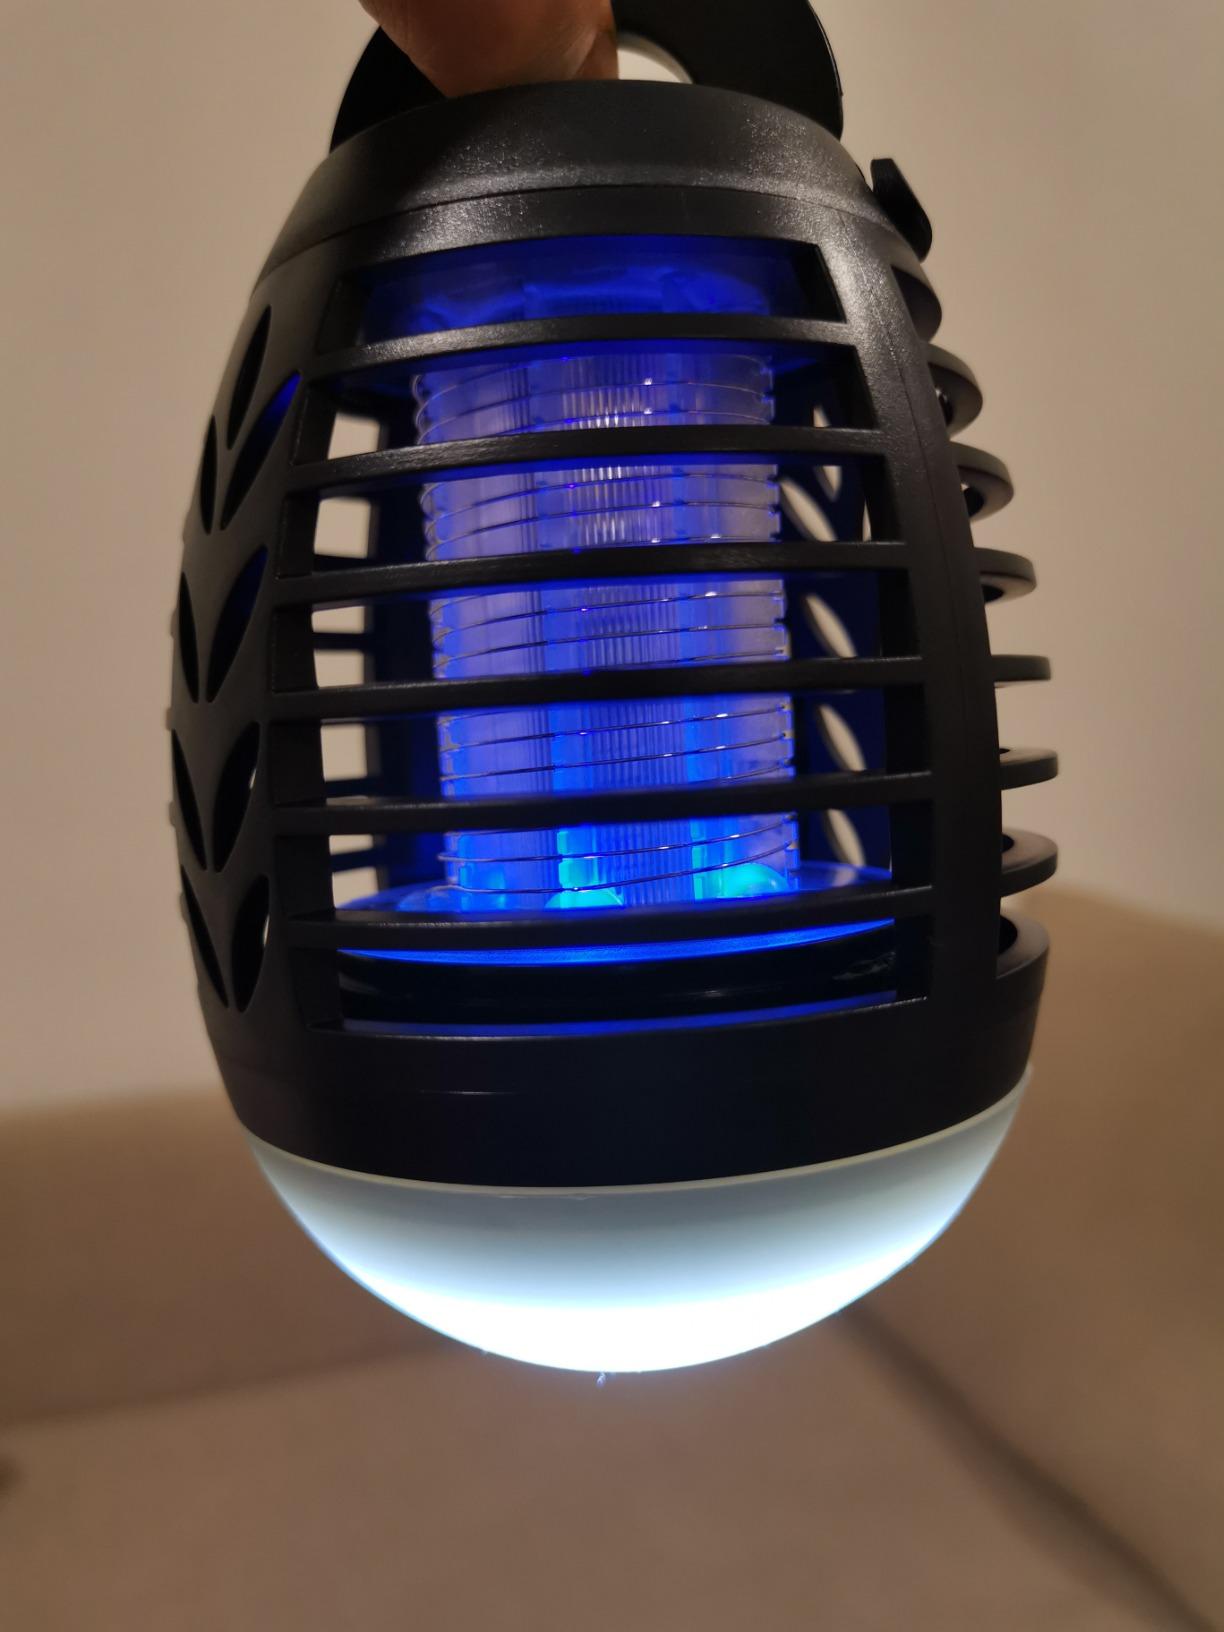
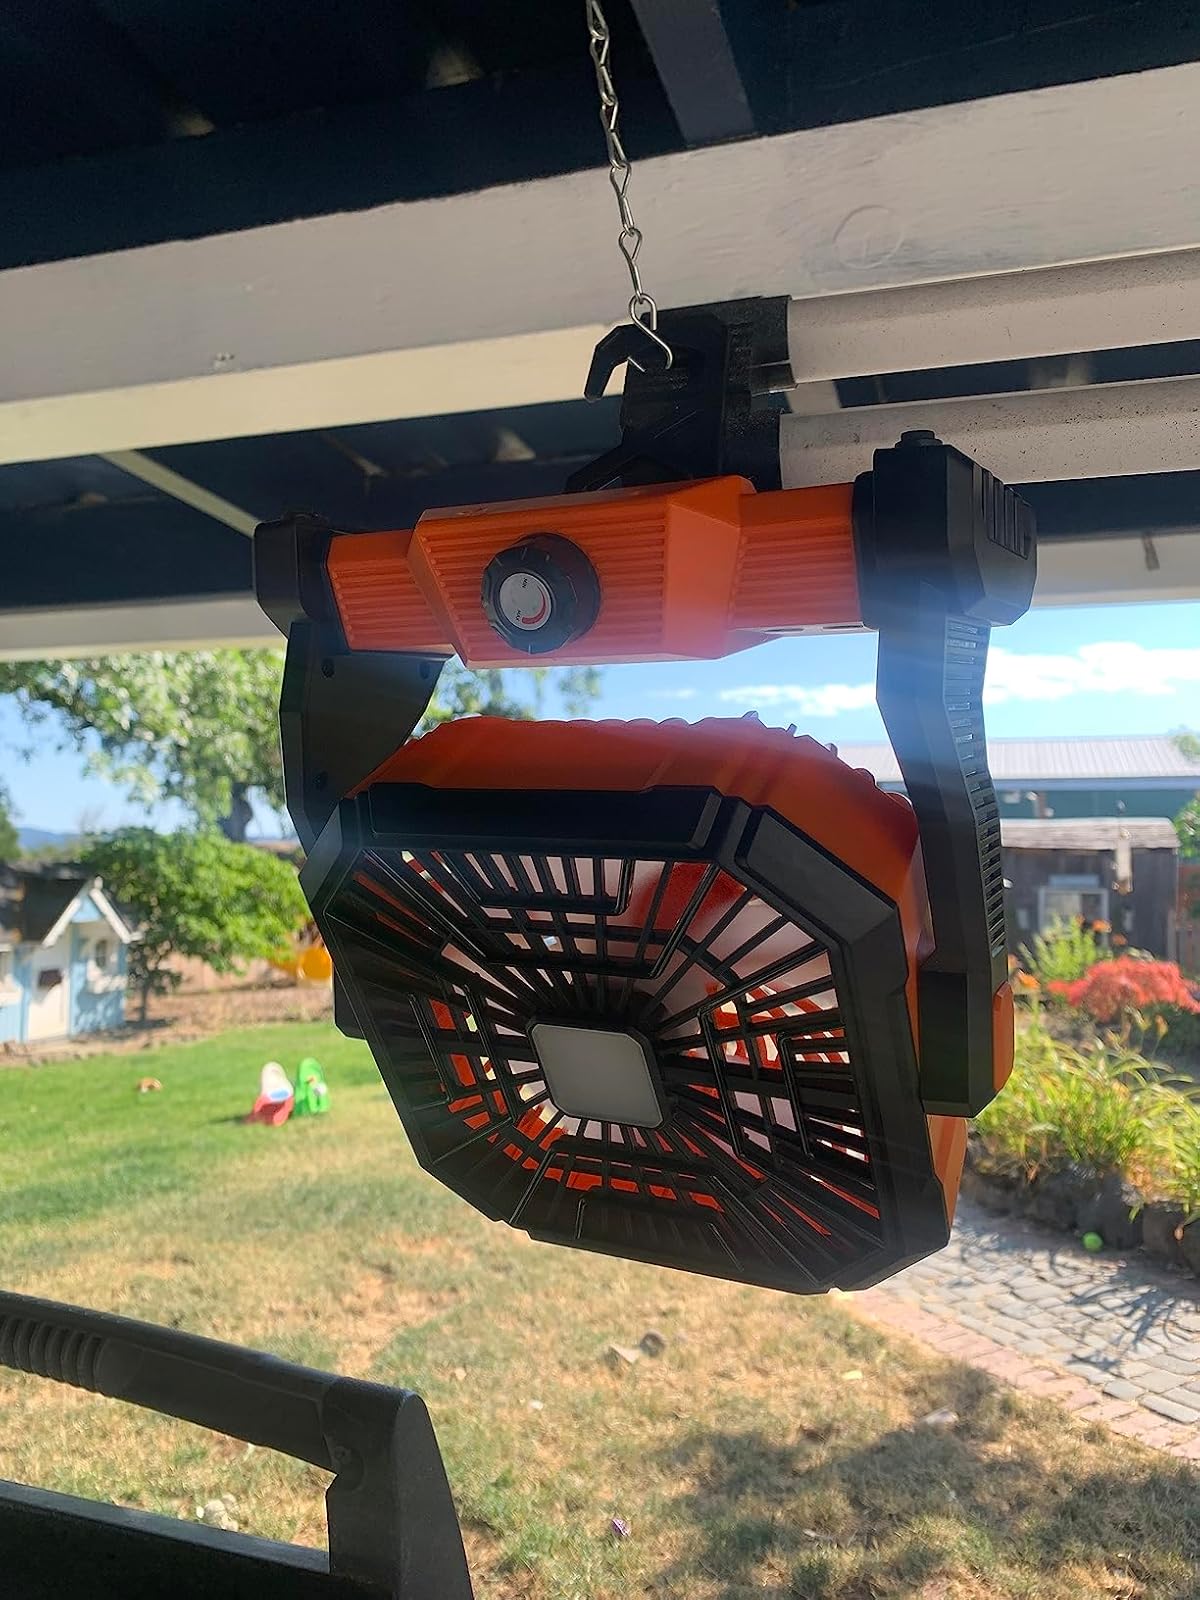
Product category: lantern
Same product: no